Adventures into the Unknown

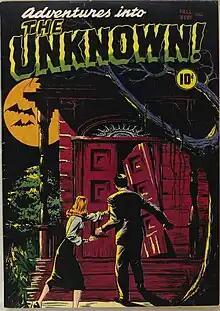
"Adventures into the Unknown" #1 (Fall 1948). Cover art by Edvard Moritz

Adventures Into the Unknown was an American comic-book magazine series best known as the medium's first ongoing horror-comics title. Published by the American Comics Group, initially under the imprint B&I Publishing, it ran 174 issues (cover-dated Fall 1948 – Aug. 1967).